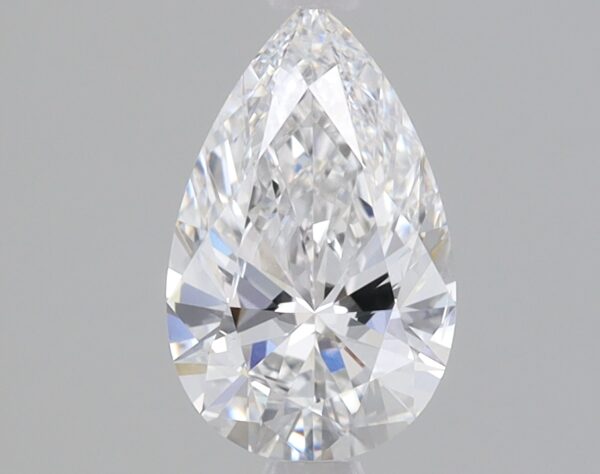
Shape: pear
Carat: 0.84
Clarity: SI1
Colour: E
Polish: EX
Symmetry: EX
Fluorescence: NONE
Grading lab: IGI
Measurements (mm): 8.58 x 5.34 x 3.23